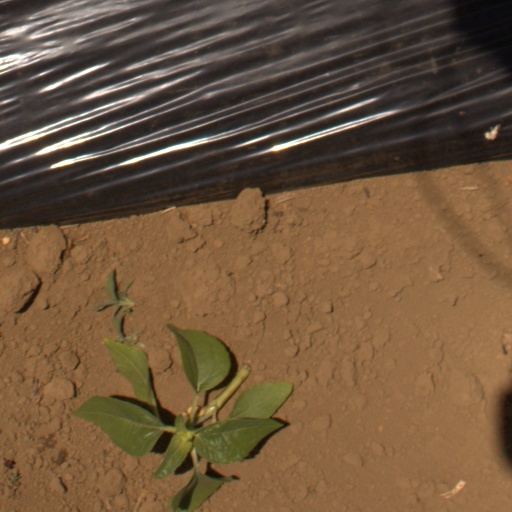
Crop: Jerusalem artichoke